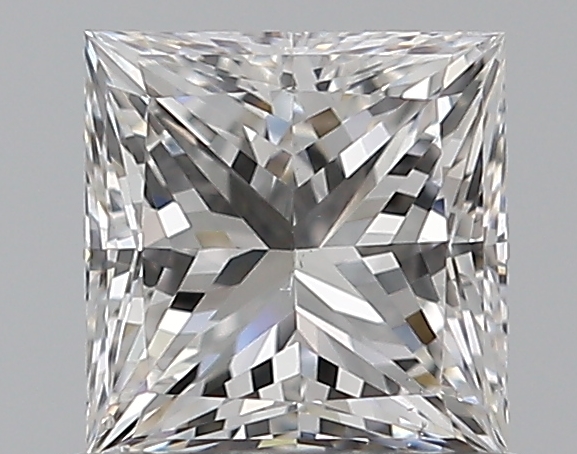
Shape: princess
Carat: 0.7
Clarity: VS2
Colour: E
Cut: VG
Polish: EX
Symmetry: VG
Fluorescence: N
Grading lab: GIA
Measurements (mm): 4.86 x 4.76 x 3.59